Wilcox P. Overbeck

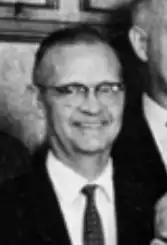
Wilcox Overbeck at the 1962 reunion of the Chicago Pile-1 scientists

Wilcox Pratt Overbeck (1912–1980) was an electrical and nuclear engineer who built instrumentation for the first nuclear reactor, the Chicago Pile-1, and went on to work at other United States Department of Energy national laboratories. He previously worked with Vannevar Bush at MIT on the Rapid Arithmetic Machine.